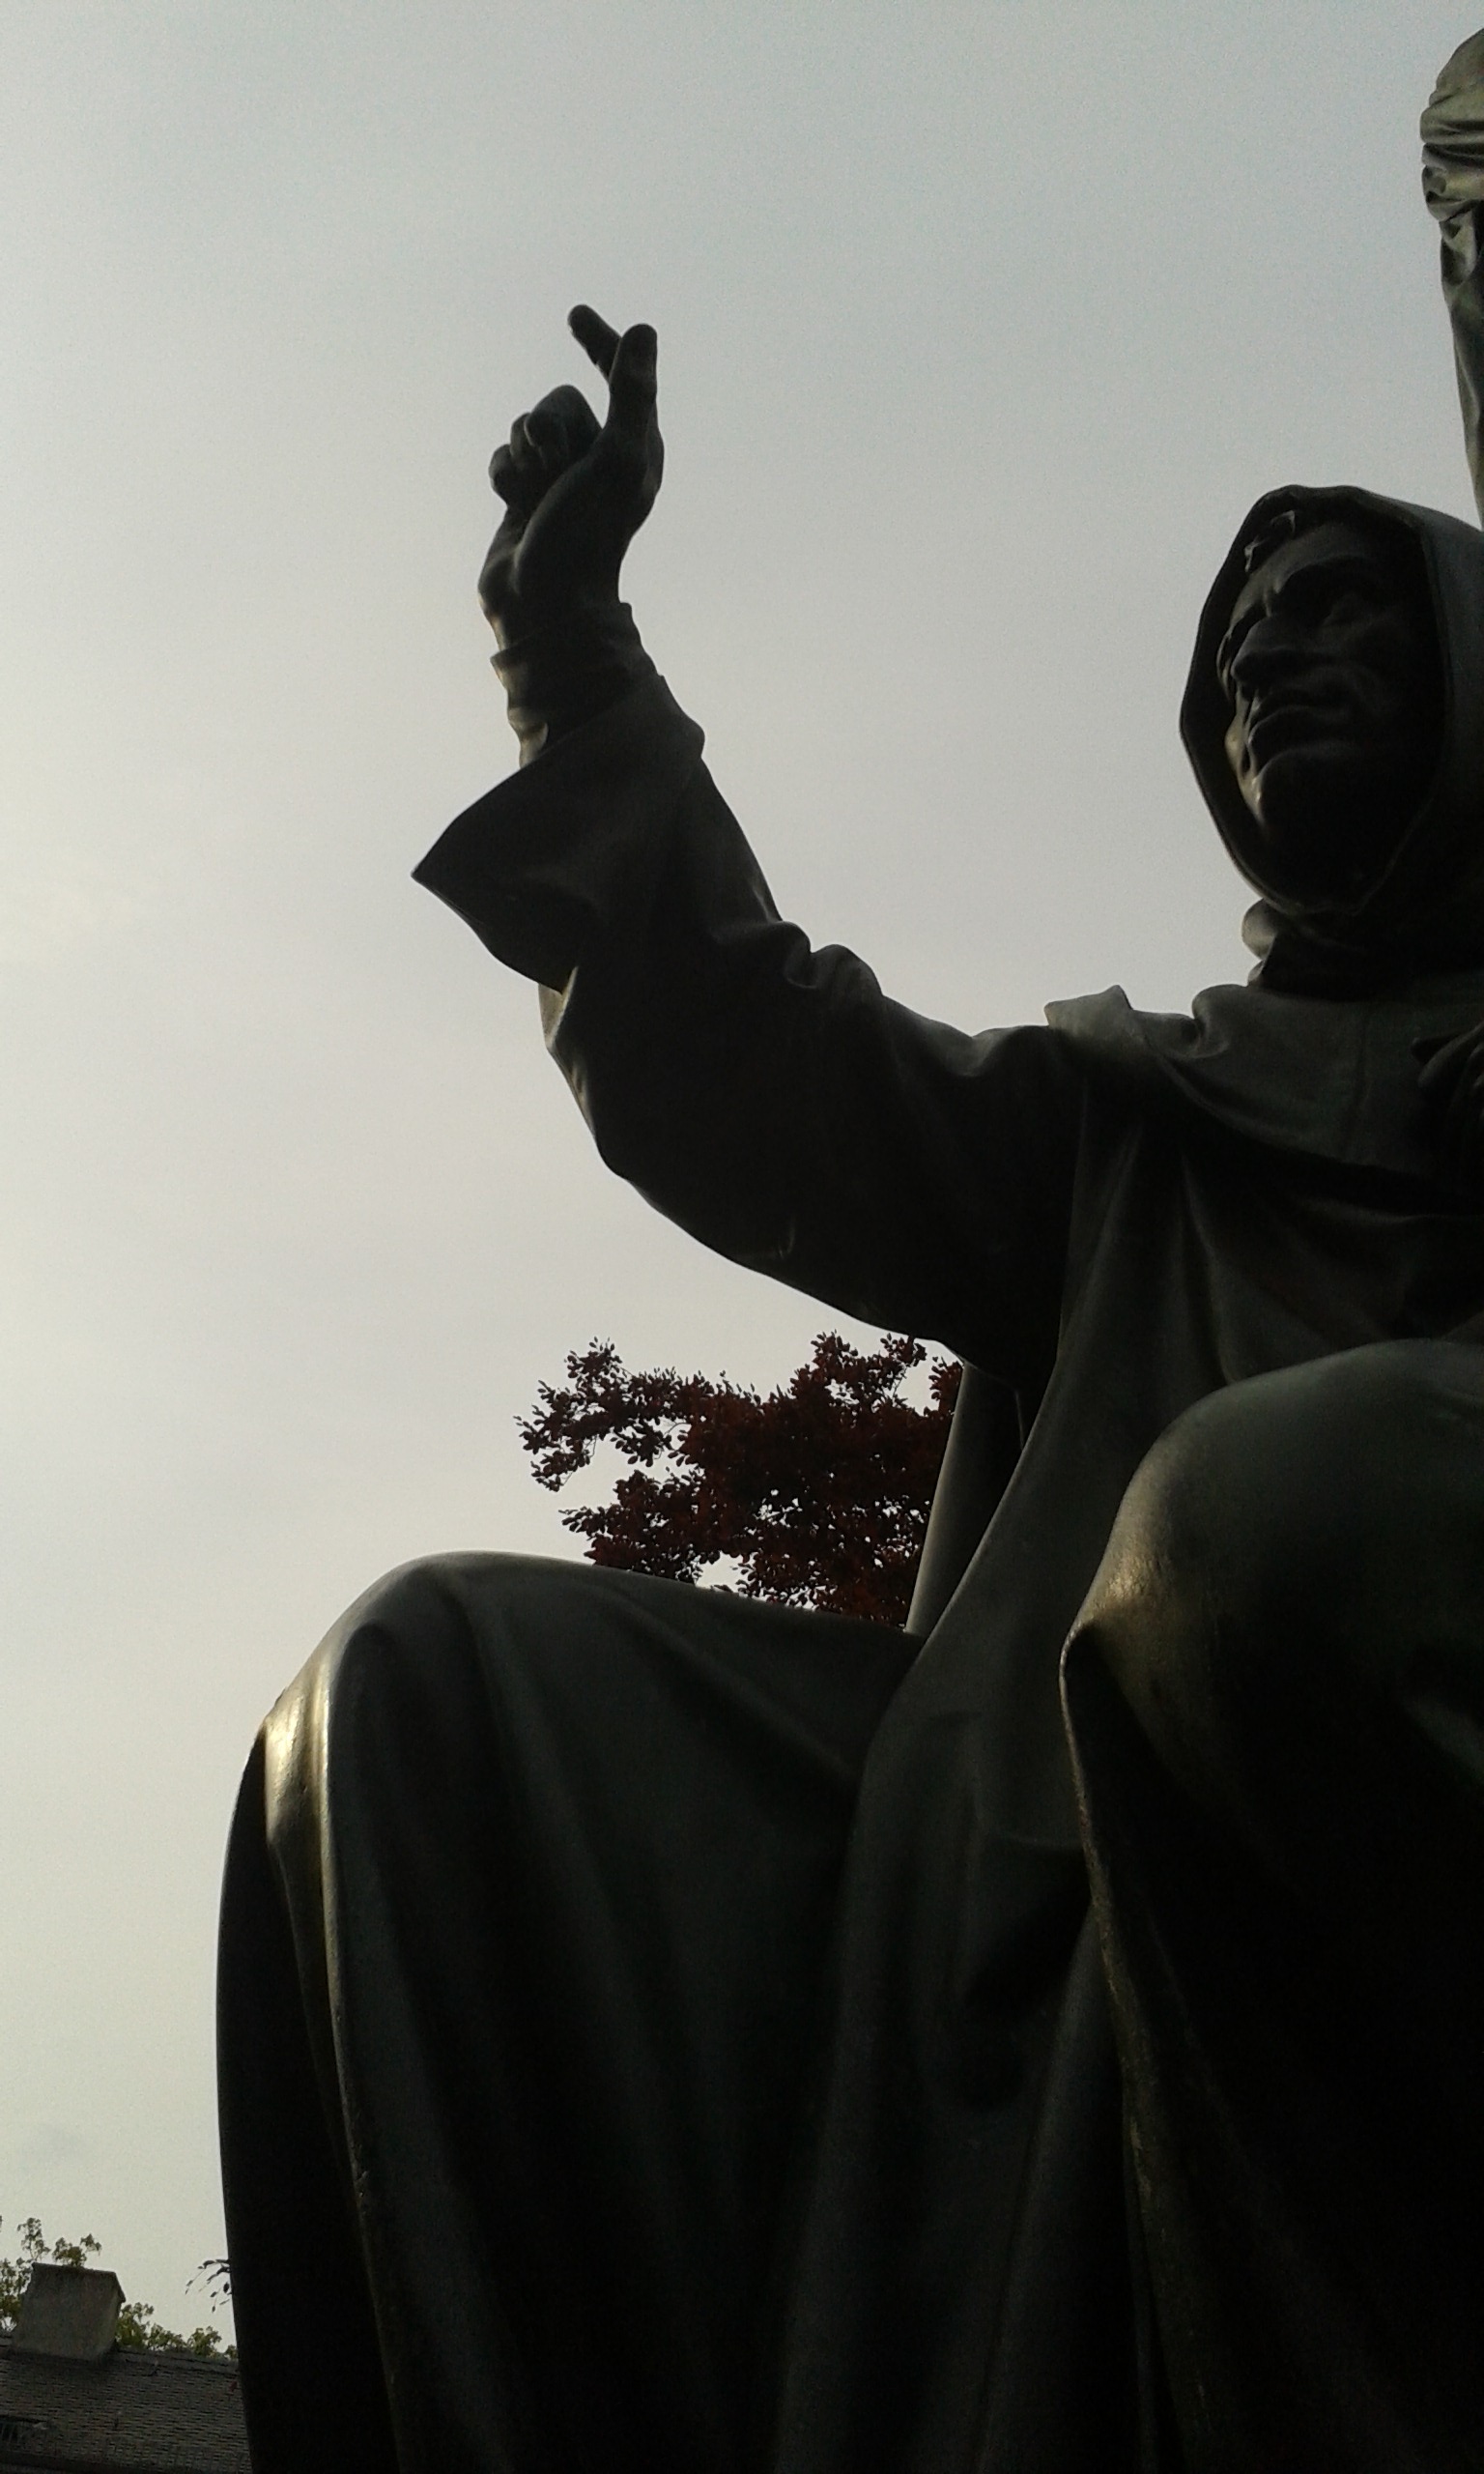
silhouette, monument, statue, darkness, clothing, black, sculpture, art, temple, photograph, germany, image, luther, worms, rheinhessen, luther memorial, savonarola